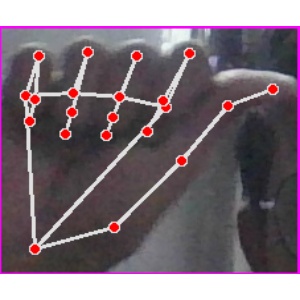
अक्षर: छ